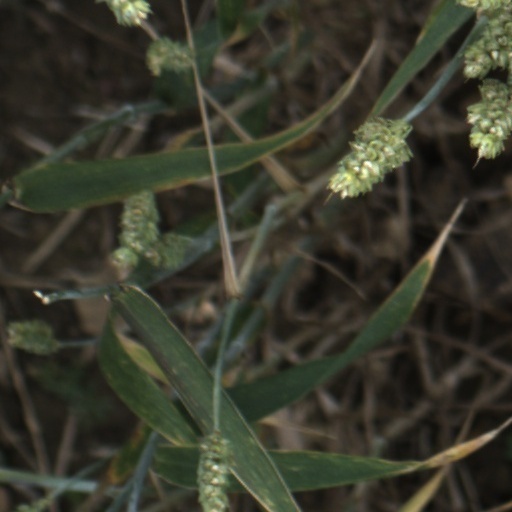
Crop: wheat